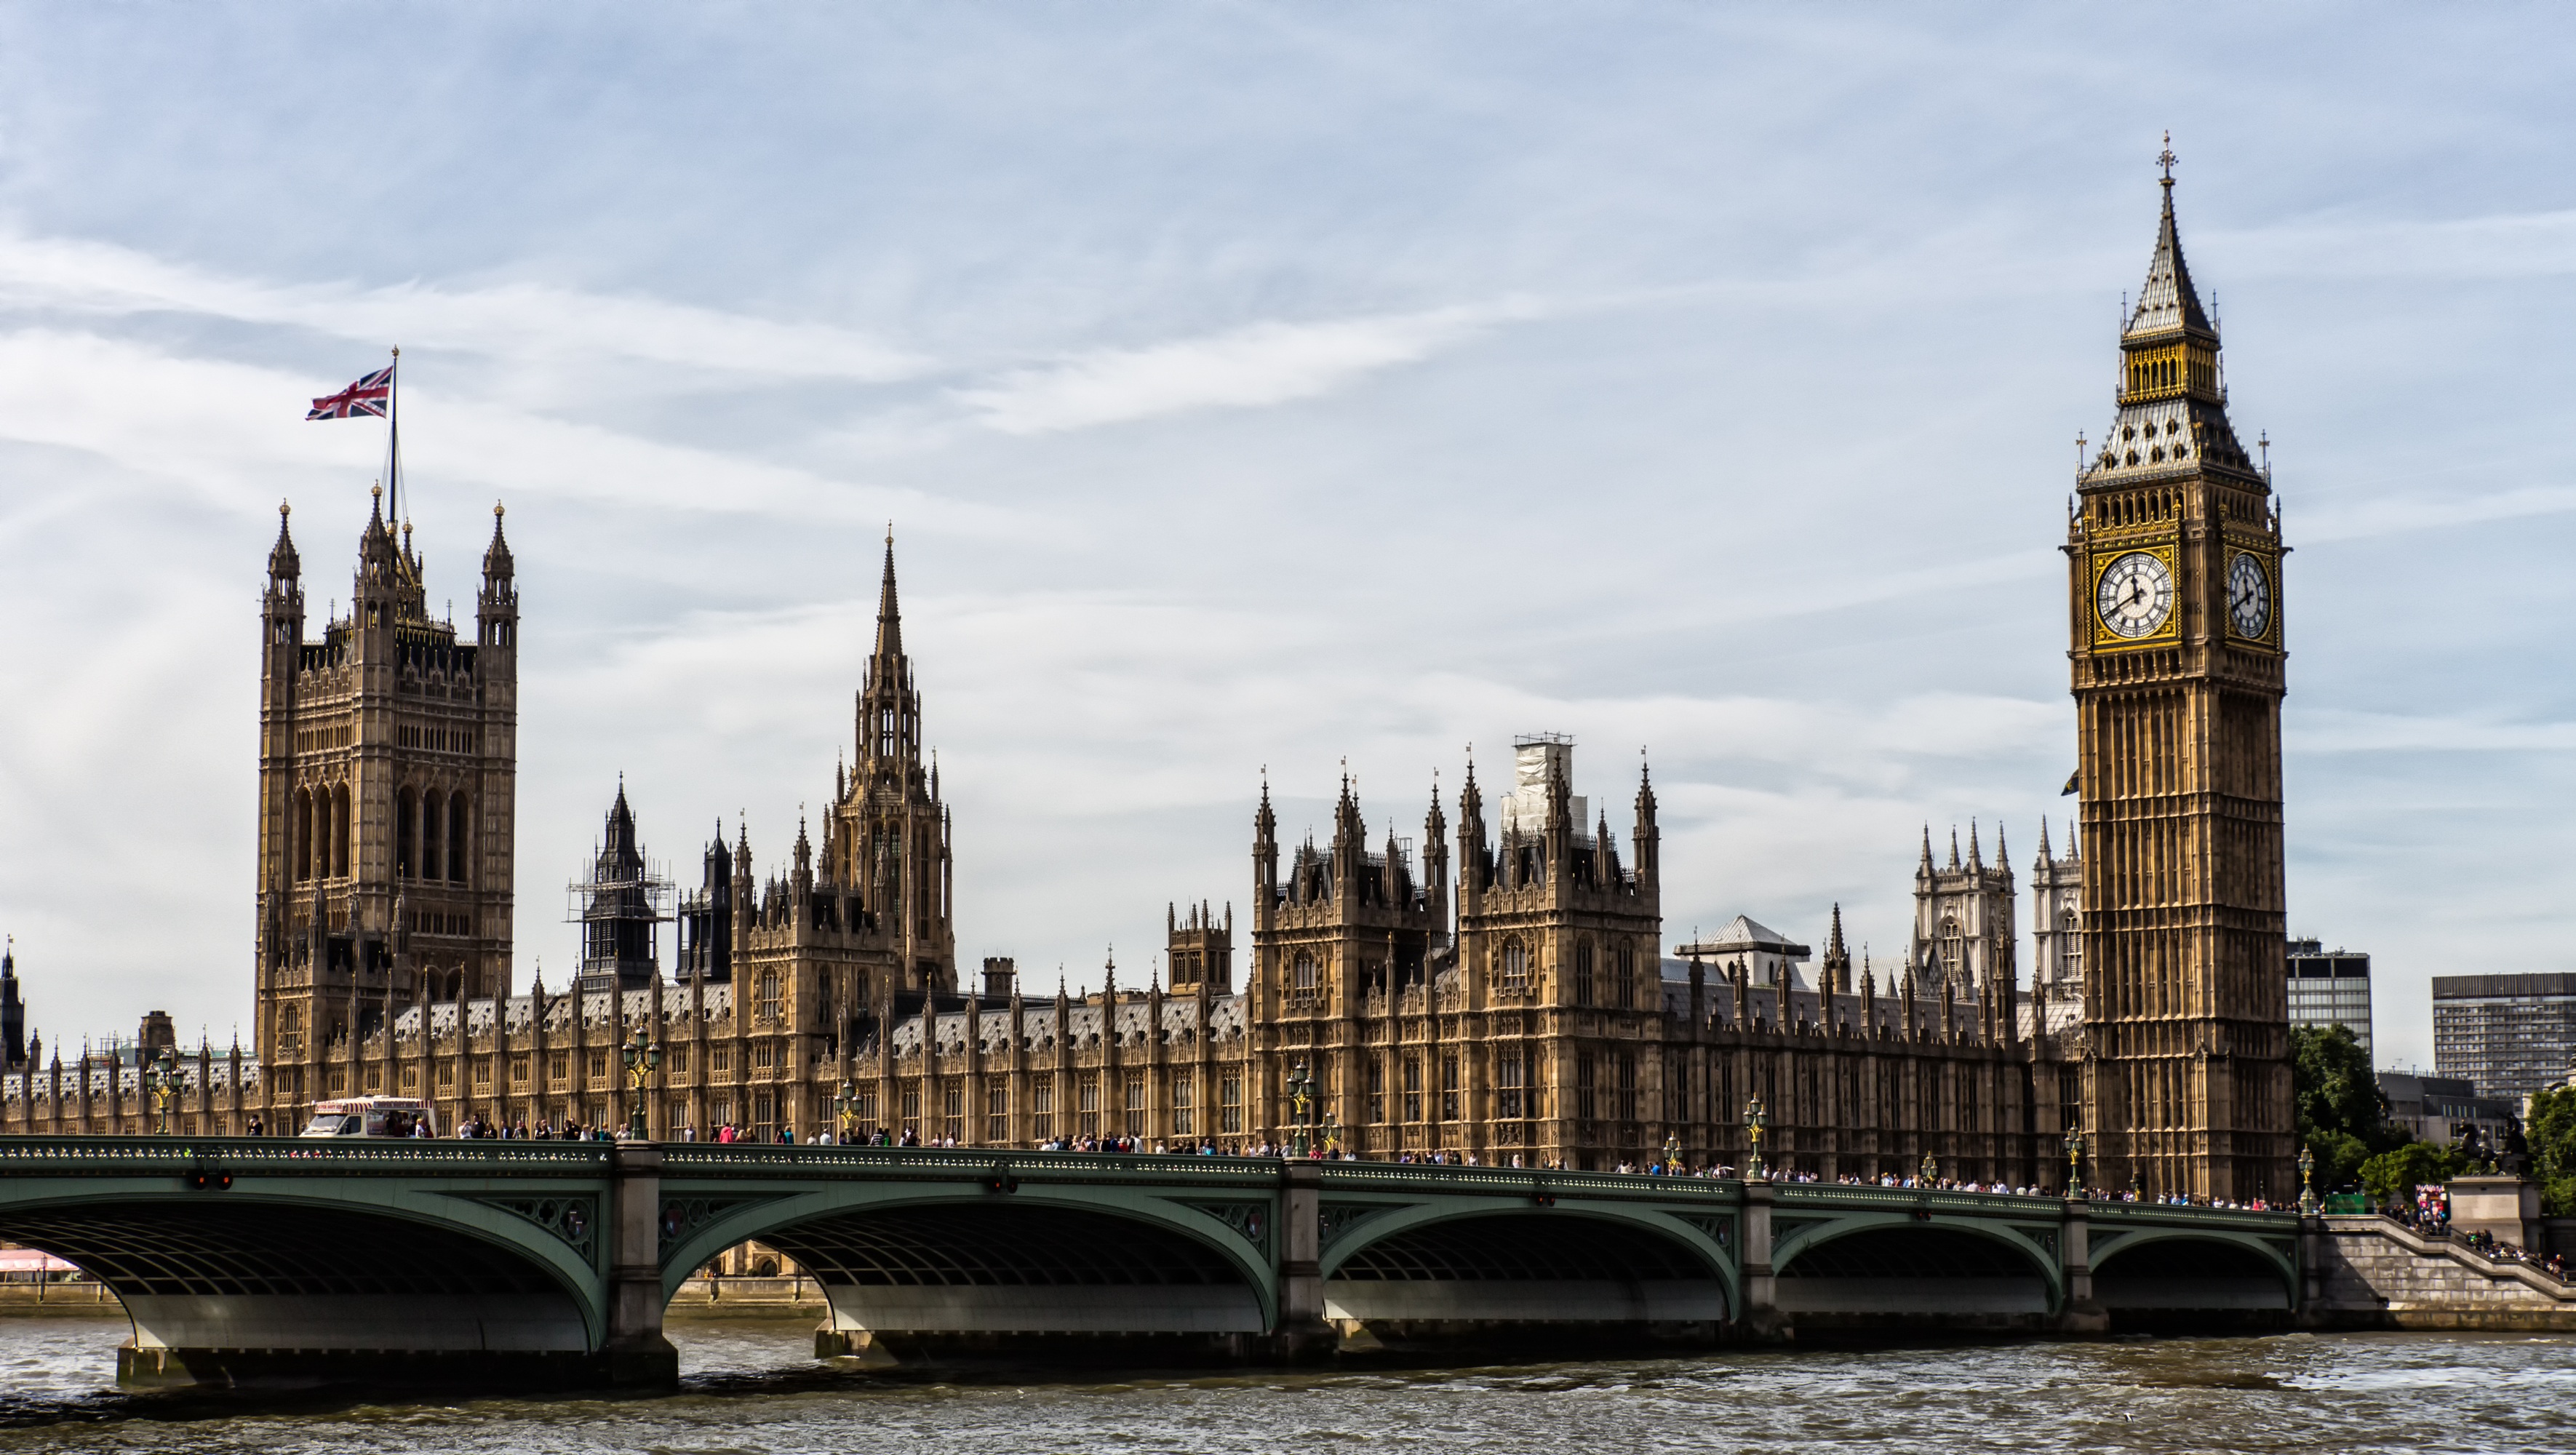
bridge, skyline, city, river, cityscape, tower, landmark, cathedral, tourism, waterway, place of worship, big ben, places of interest, england, london, parliament, spire, united kingdom